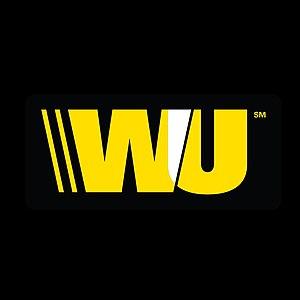
Logotype WU
Western Union est une entreprise d'origine américaine du secteur des paiements, spécialisée dans les transferts d'argent internationaux pour les particuliers et les entreprises. WU opère dans plus de 200 pays et territoires au travers d'un réseau de 500 000 agences physiques, 100 000 kiosques et guichets automatiques bancaires ainsi que par internet. Elle a transféré plus de 150 milliards de dollars en 2015, et effectué près de 31 transactions par seconde. Son siège est situé à Meridian près de Denver, dans le Colorado.